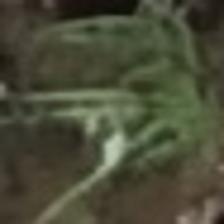
Label: clustered